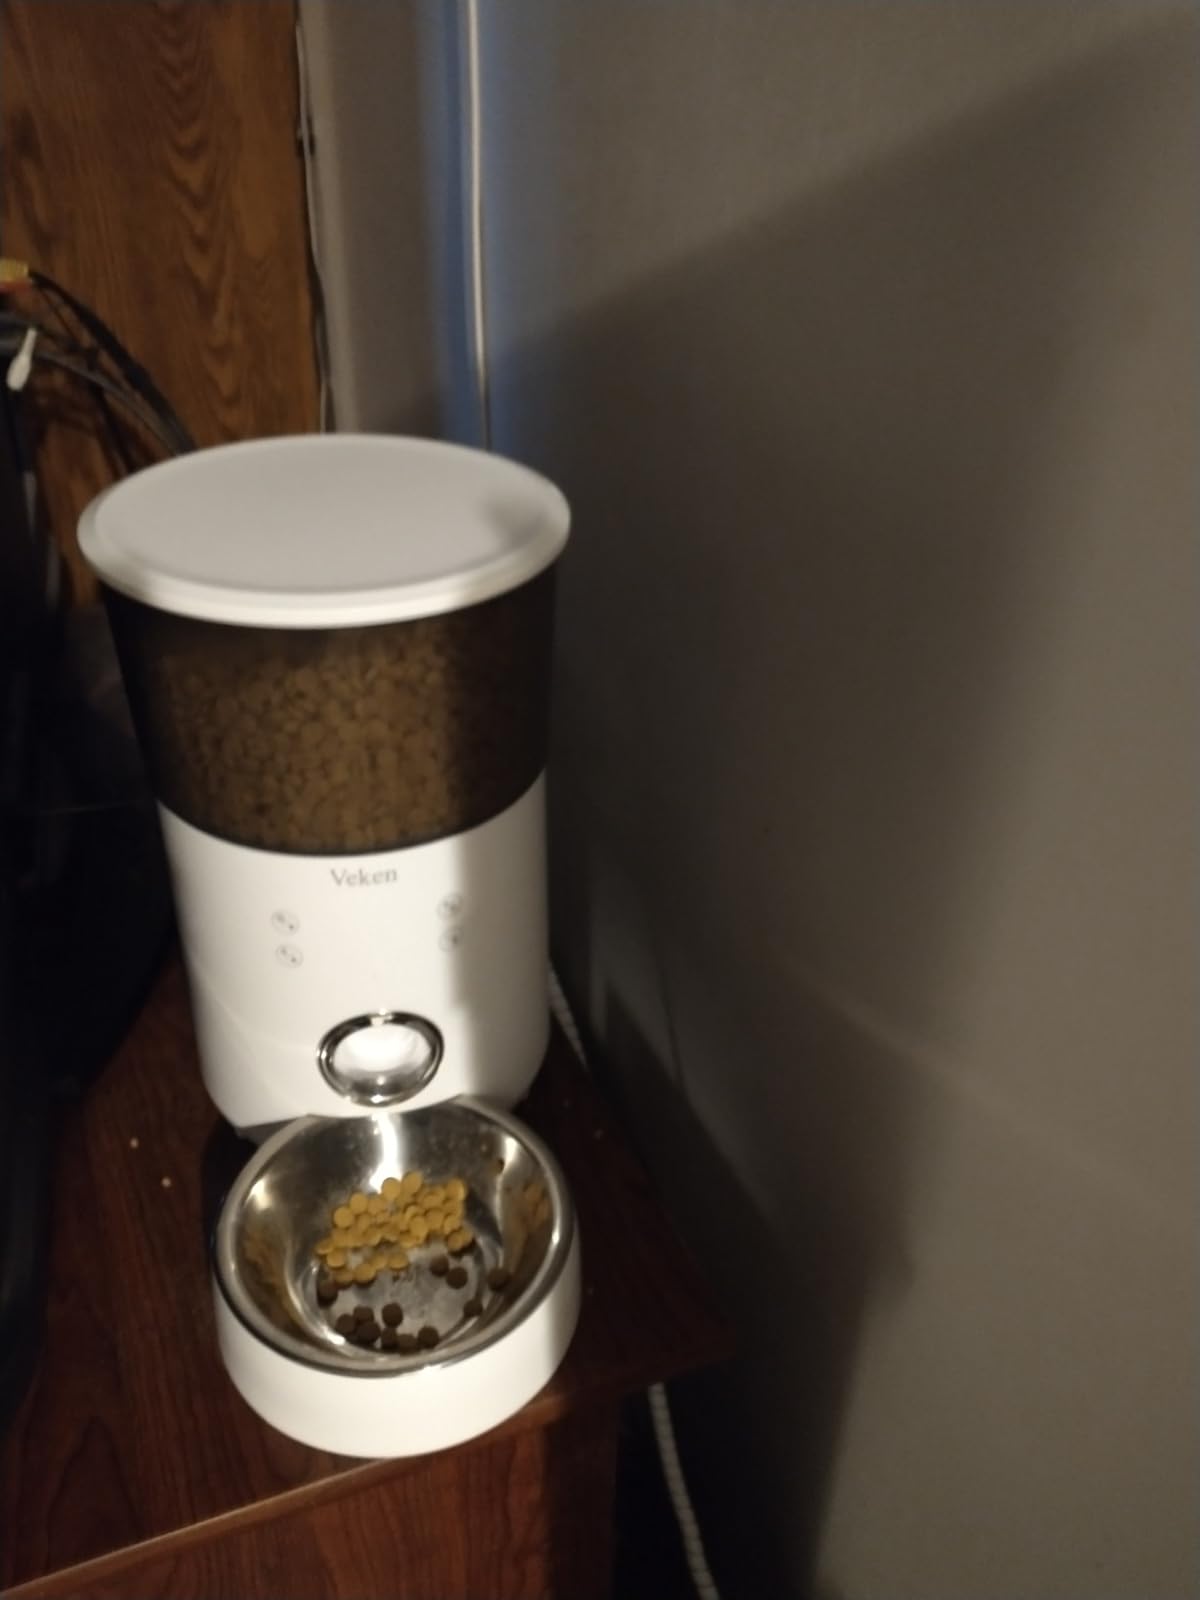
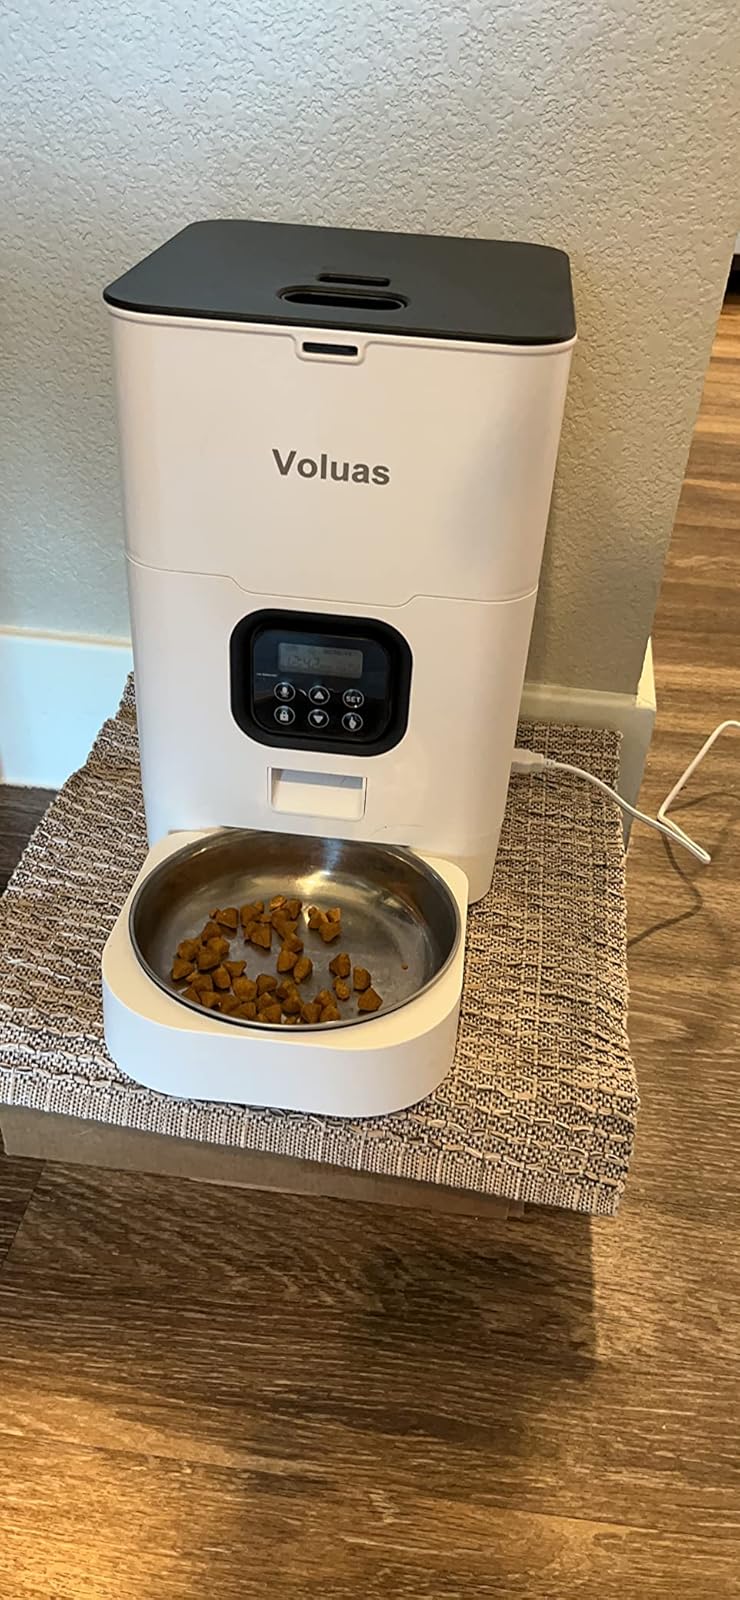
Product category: items_feeder
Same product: no